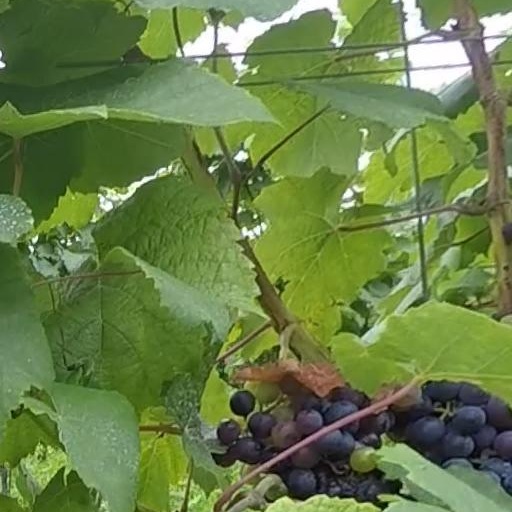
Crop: grape